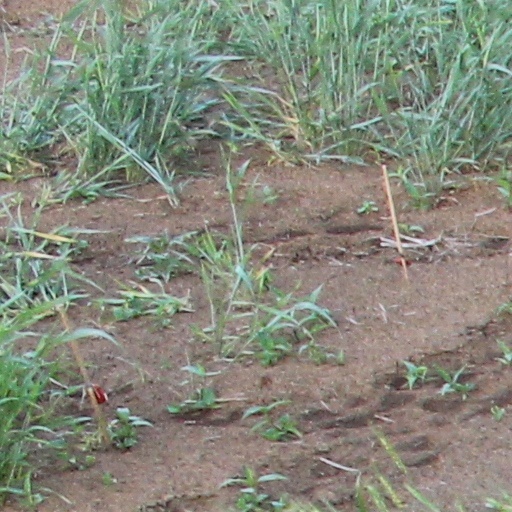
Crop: wheat